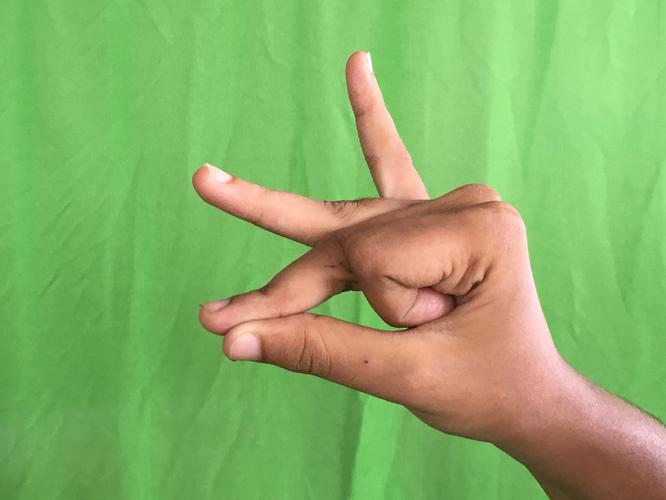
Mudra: Bramaram
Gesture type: single_hand